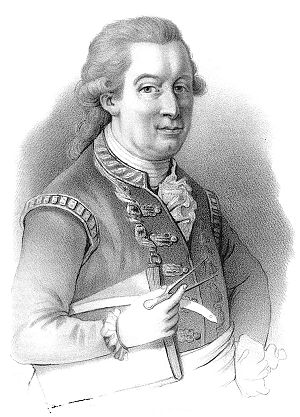
Fredrik Henrik af Chapman
Fredrik Henrik af Chapman var en svensk admiral og skibskonstruktør.